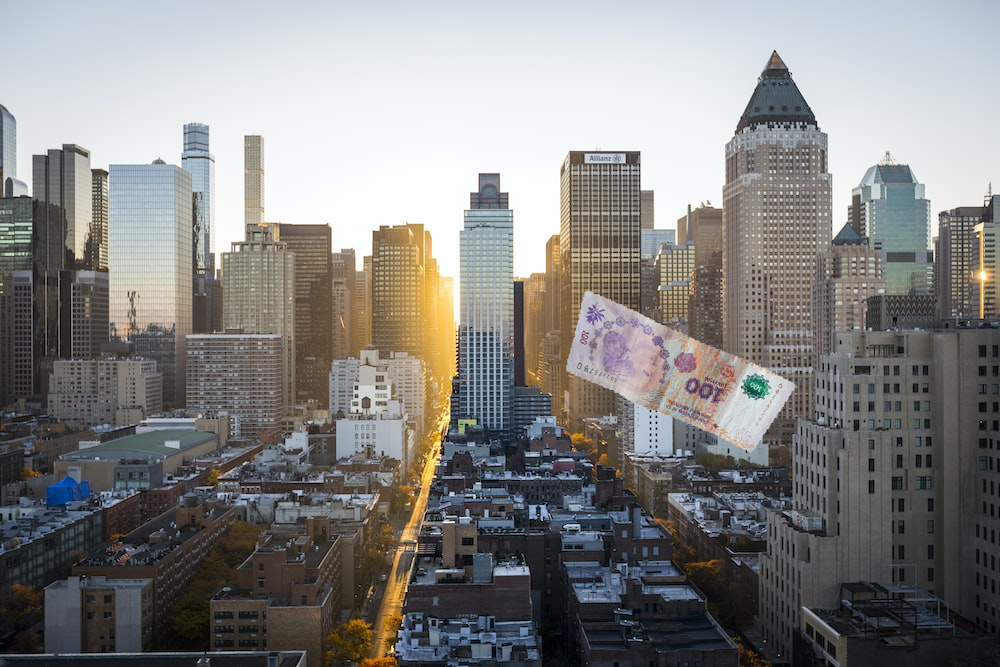
Denominación: 100